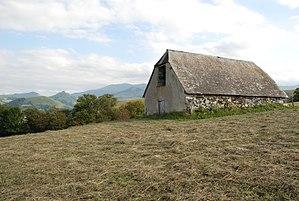
Grange foraine jouxtant l'altisurface d'Artigues (Hautes-Pyrénées). A droite le pic de la Clique dominant Germs sur l'Oussouet
Artigues est une commune rurale française de montagne, située dans le département des Hautes-Pyrénées en région Occitanie. Elle fait partie du massif des Pyrénées.